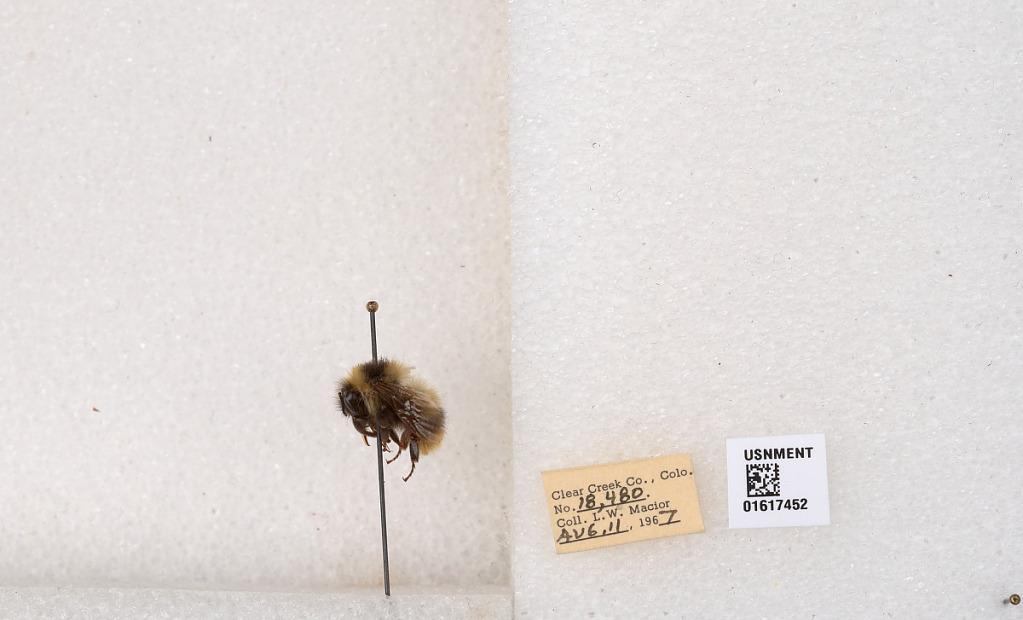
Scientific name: Bombus kirbyellus
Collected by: L. Macior
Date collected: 1967-8-11
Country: United States
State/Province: Colorado
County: Clear Creek
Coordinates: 39.6891, -105.644